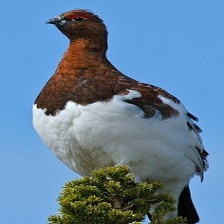
Species: WILLOW PTARMIGAN
Scientific name: LAGOPUS LAGOPUS